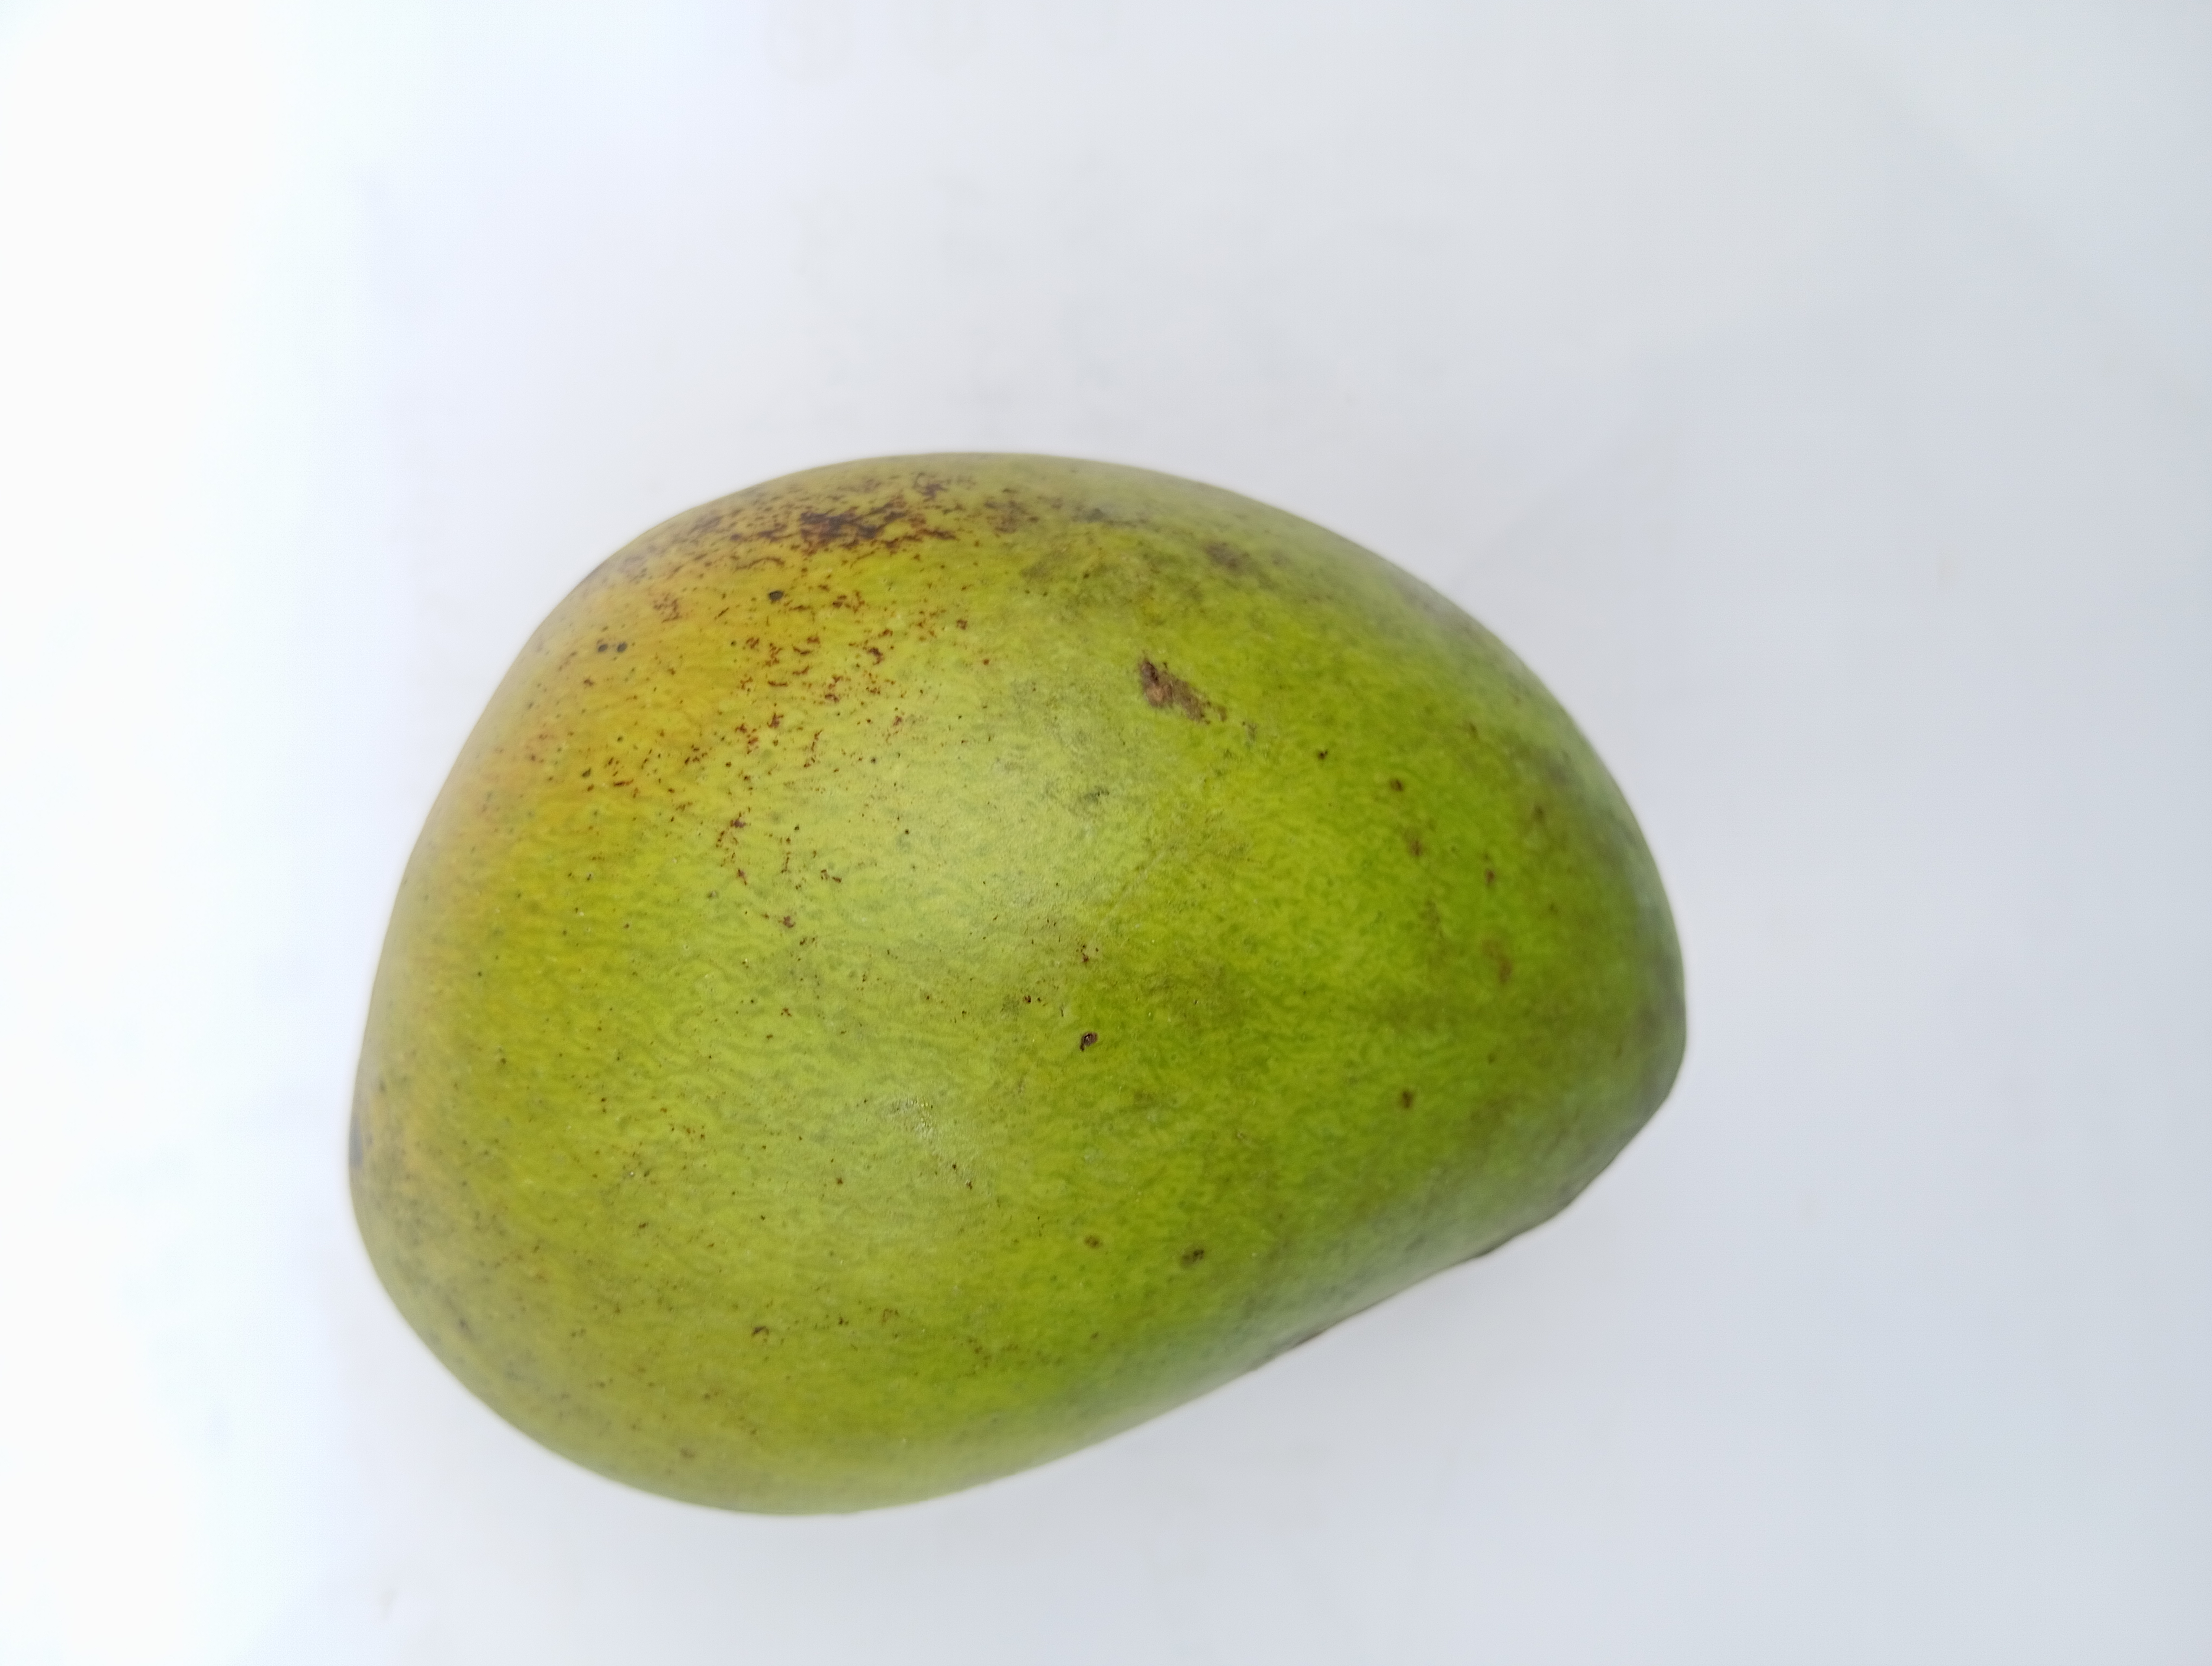
Mango variety: Harivanga